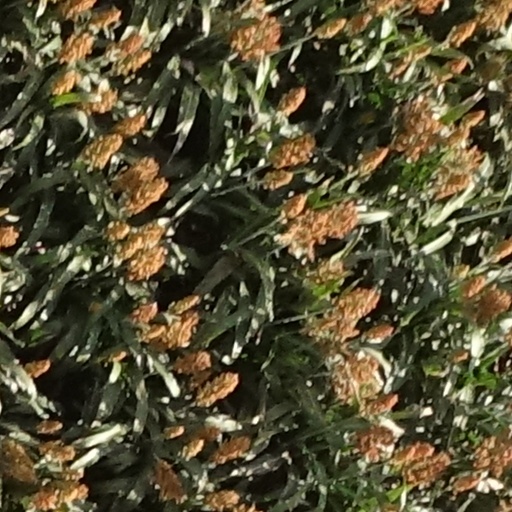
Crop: sorghum